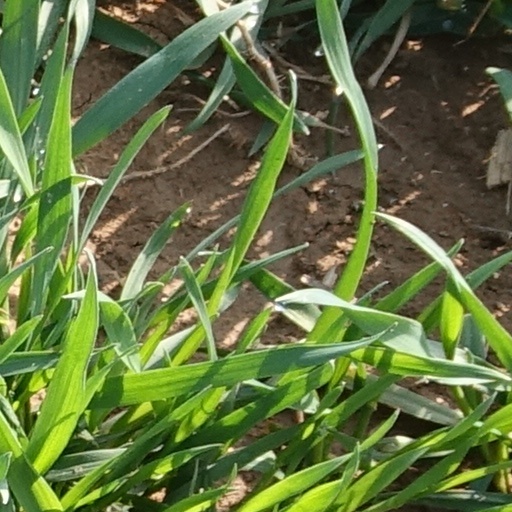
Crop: wheat